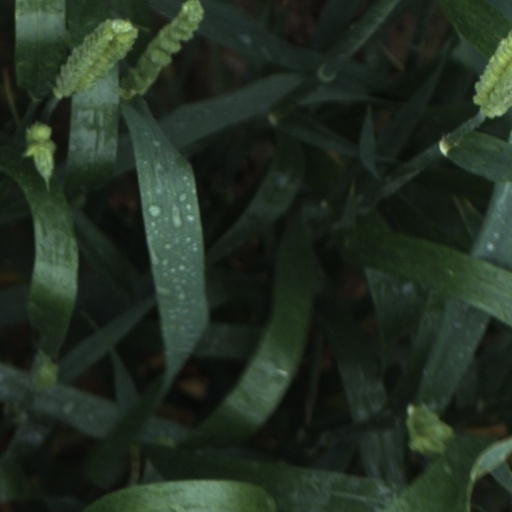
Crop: wheat